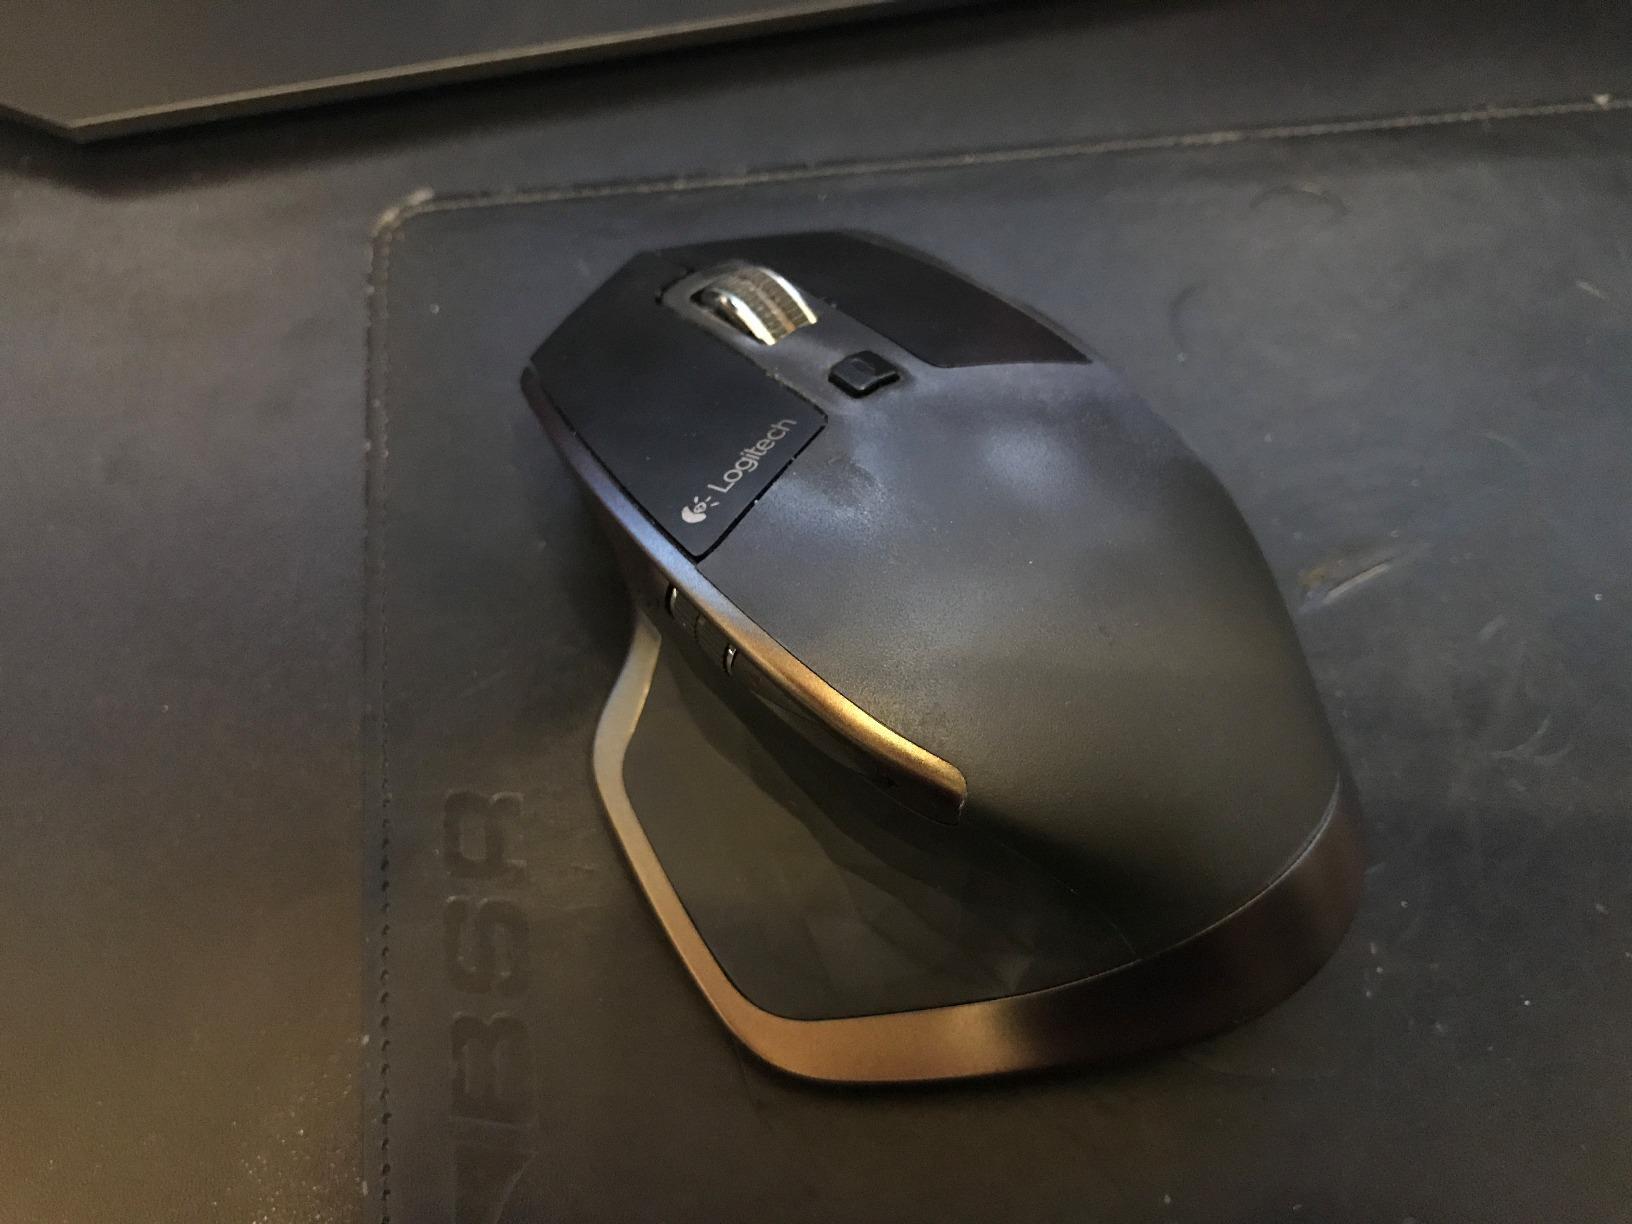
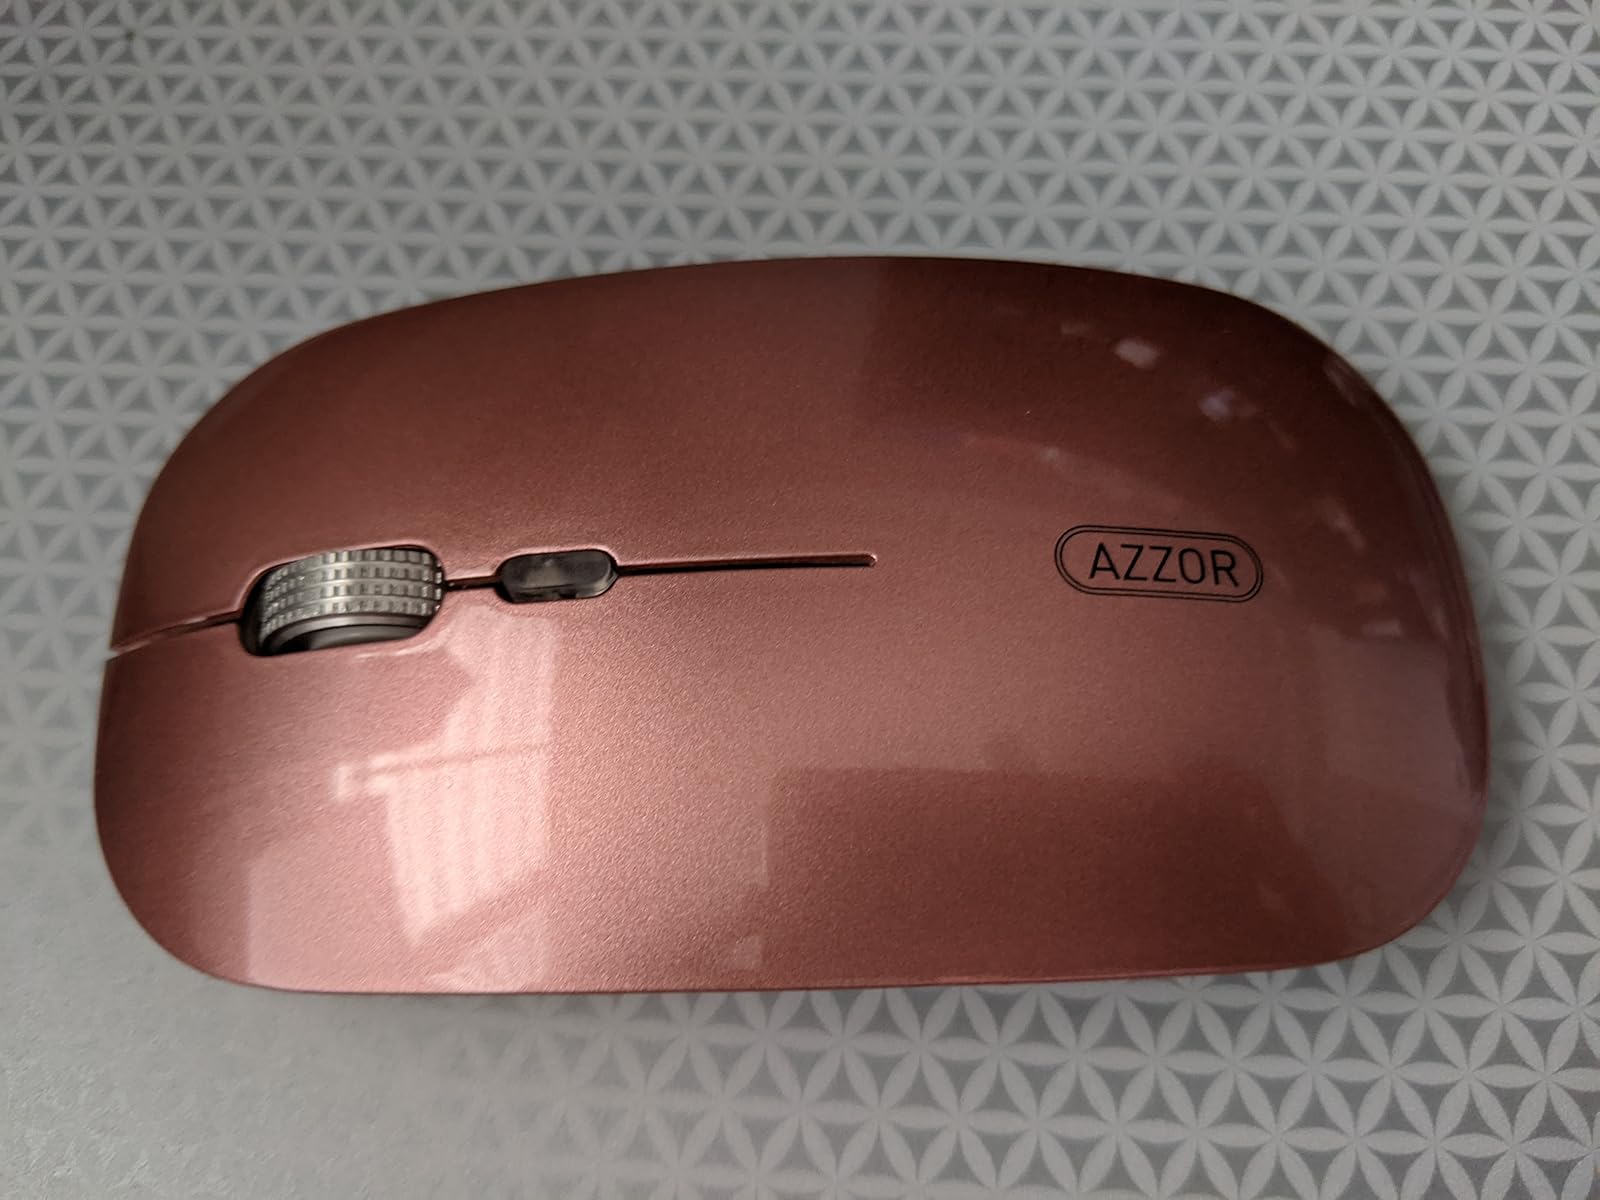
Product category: mouse
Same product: no